Bangladesh–United States relations

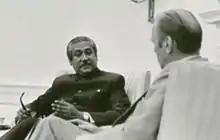
Sheikh Mujibur Rahman with Gerald Ford at the Oval Office in 1974

Bangladesh–United States relations are the bilateral relations between the People's Republic of Bangladesh and the United States of America. For the United States, Bangladesh is the 38th largest goods supplier and 60th largest export market. For Bangladesh, the United States is the largest export market. The two countries signed a bilateral investment treaty in 1986. U.S. companies are the largest foreign investors in Bangladesh. The U.S. government is the leading contributor of humanitarian assistance in response to the Rohingya crisis. Both nations have announced similar views for a Free and Open Indo-Pacific.